Kuiper quadrangle

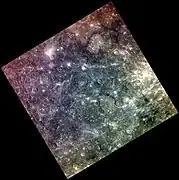
Approximate color image of southwestern part of the quadrangle including Sihtu Planitia and Renoir crater, by MESSENGER

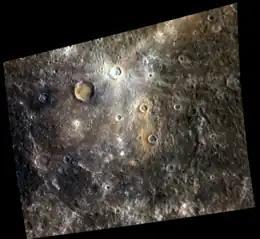
Approximate color image of Dominici crater and Homer crater, at the center of the quadrangle

The Kuiper quadrangle, located in a heavily cratered region of Mercury, includes the young, 55-km-diameter crater Kuiper (11° S., 31.5° ), which has the highest albedo recorded on the planet, and the small crater Hun Kal (0.6° S., 20.0° ), which is the principal reference point for Mercurian longitude (Davies and Batson, 1975). Impact craters and basins, their numerous secondary craters, and heavily to lightly cratered plains are the characteristic landforms of the region. At least six multiringed basins ranging from 150 km to 440 km in diameter are present. Inasmuch as multiringed basins occur widely on that part of Mercury photographed by "Mariner 10", as well as on the Moon and Mars, they offer a potentially valuable basis for comparison between these planetary bodies.